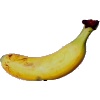
Label: banana_lady_finger